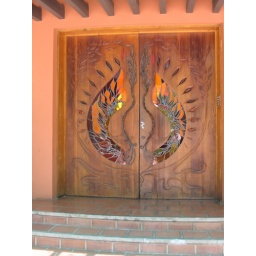
i must have these doors in my house